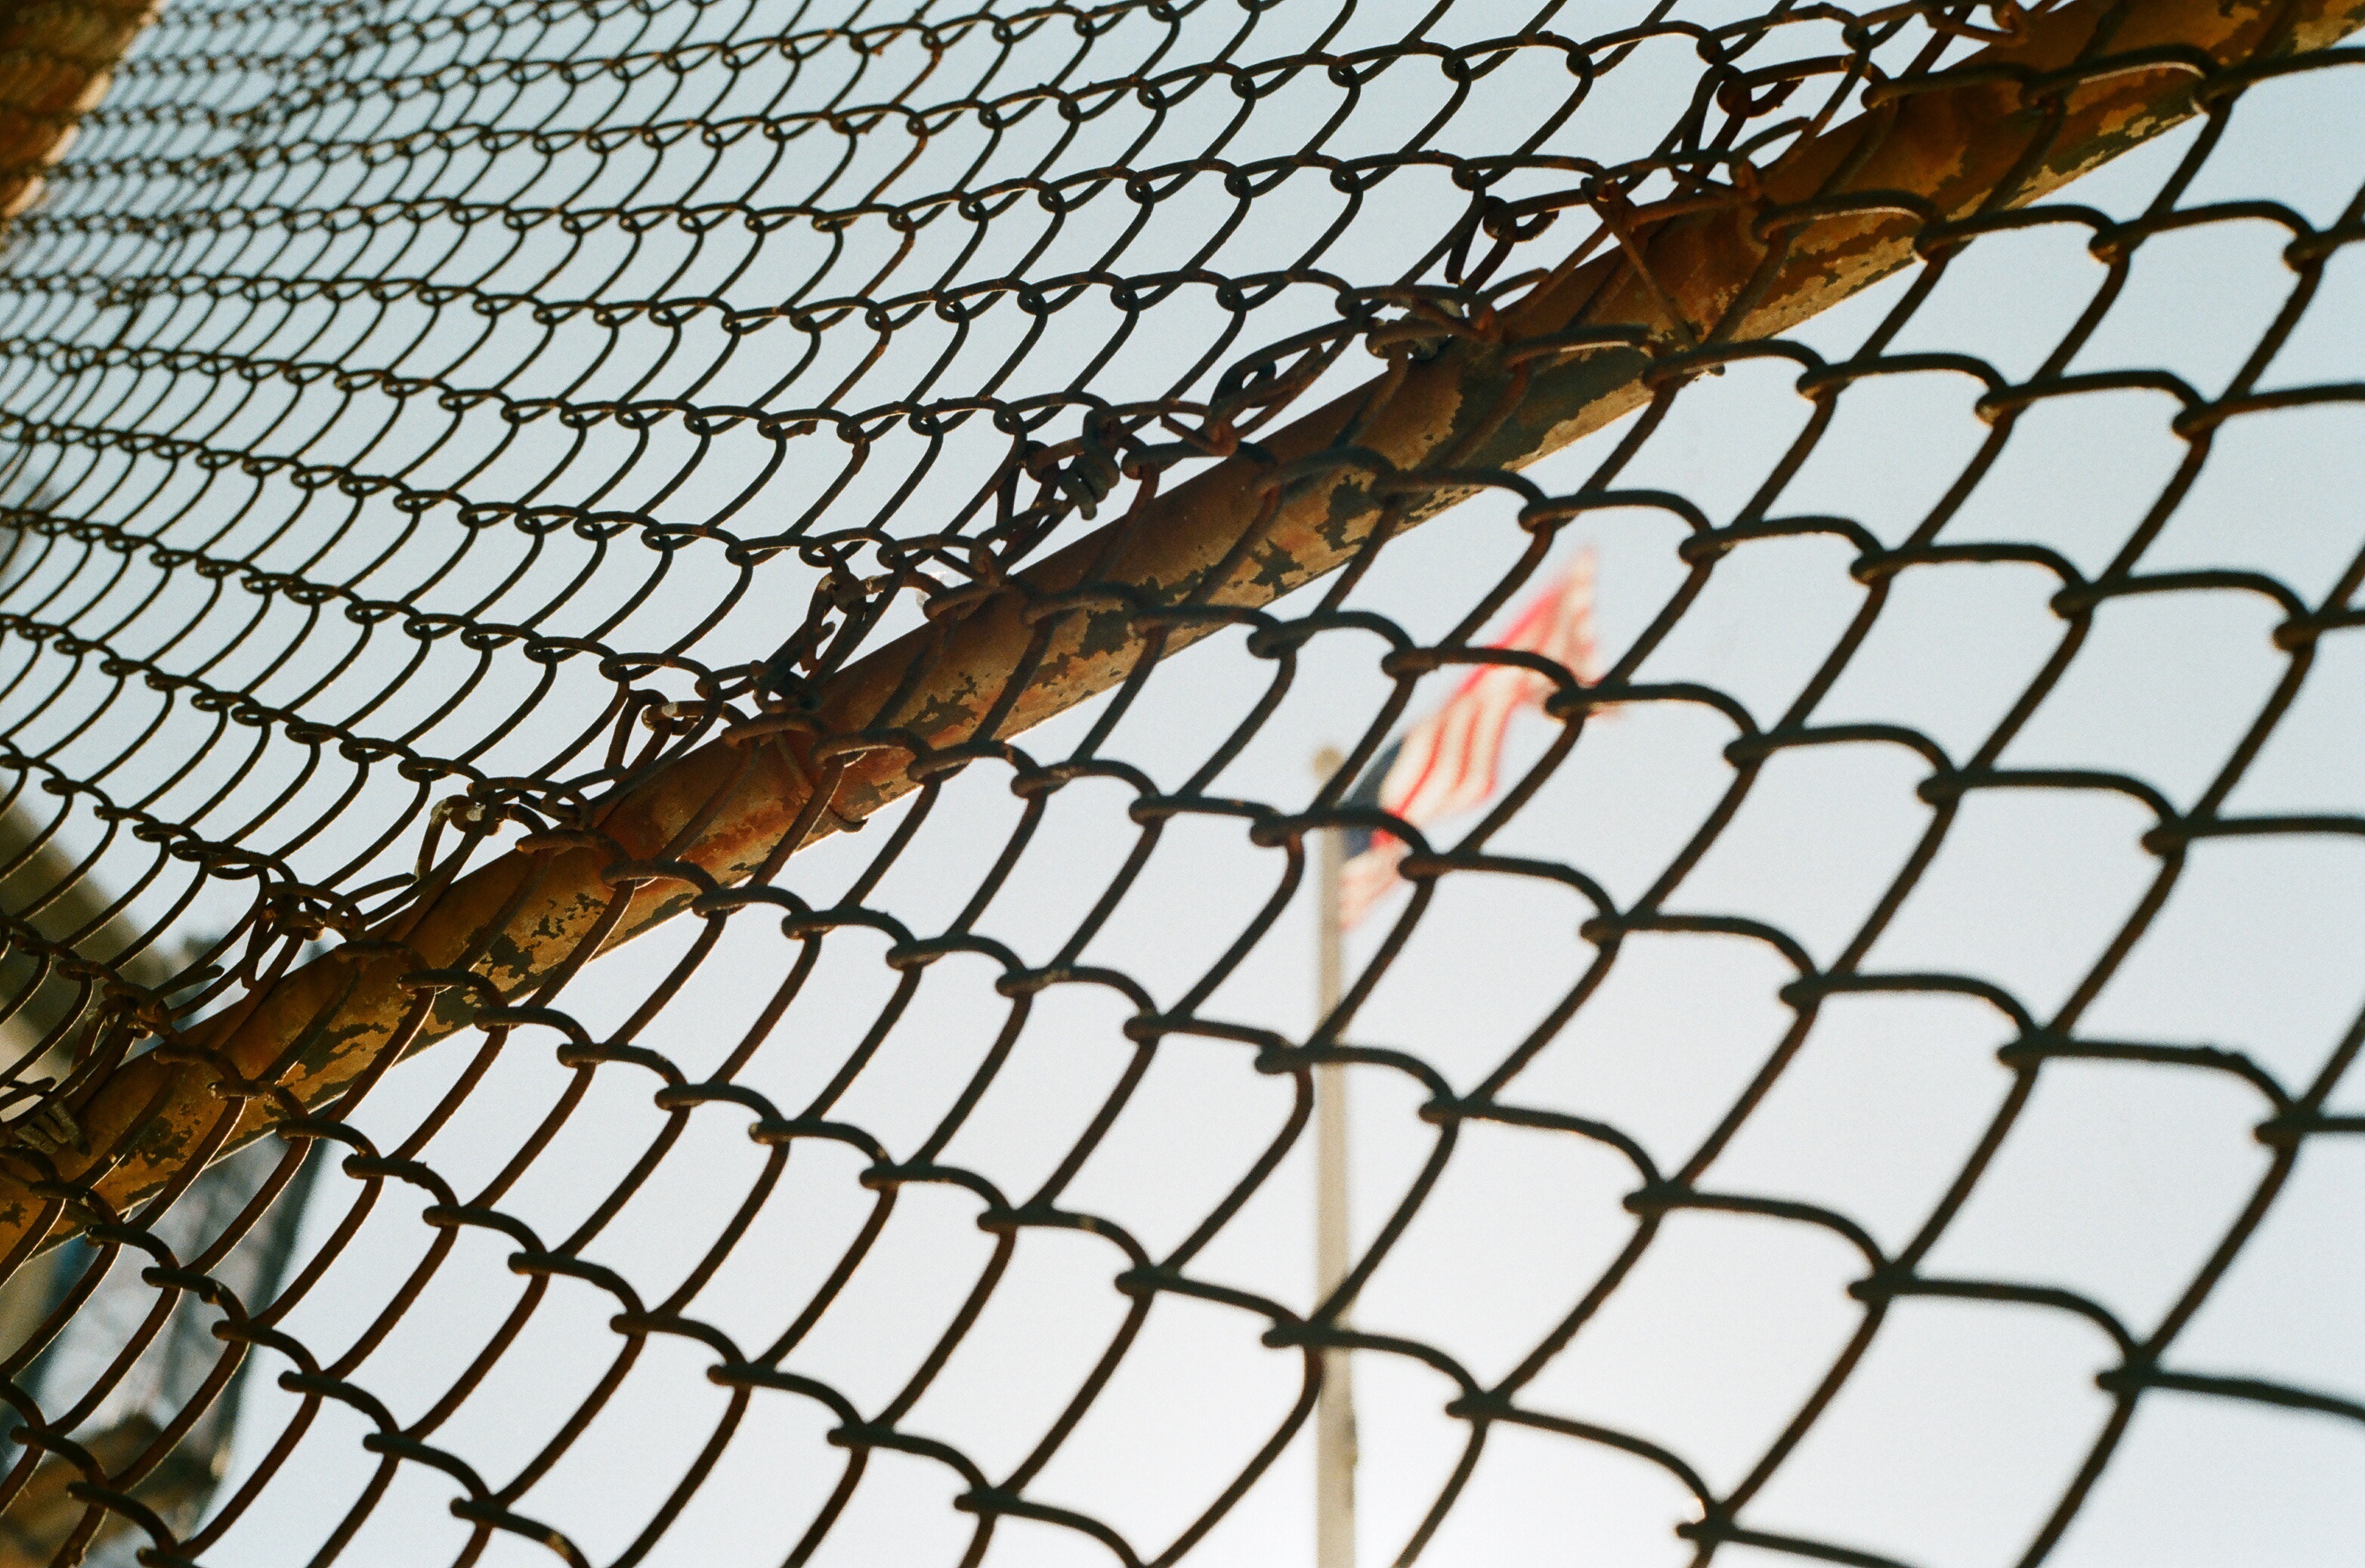
branch, fence, line, material, art, net, mesh, outdoor structure, chain link fencing, wire fencing, home fencing